Ian D'Sa

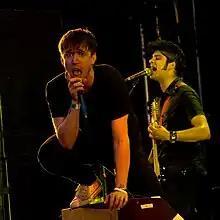
D'Sa (right) with Billy Talent in 2007

D'Sa has been involved with Song for Africa since 2007, a project to connect Canada's youth to the AIDS pandemic, playing guitar on the song and in the video and single. In July 2007, he travelled to Kenya for 10 days to be part of the Song for Africa documentary film. D'Sa also wrote and recorded the song "Land of a Thousand Hills" for the benefit album "", in which he sings lead vocals and plays guitar with punk rock band Noble Blood. In November 2012, he contributed a guitar solo to the song "Toast to Freedom", recorded by Anti-Flag for Amnesty International as a benefit single. He played solo in the video for the song.